National Register of Historic Places property types

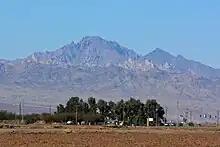
Spirit Mountain in Nevada is an example of a traditional cultural property.

1992 amendments to the NHPA allowed for a new designation of property type, that of the traditional cultural property (TCP). The amendments established that properties affiliated with traditional religious and cultural importance to a distinct cultural group, such as a Native American tribe or Native Hawaiian group, were eligible for the National Register. TCPs include built or natural locations, areas, or features considered sacred or culturally significant by a group or people.